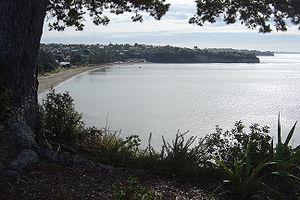
Browns Bay est une banlieue de la cité d’Auckland, située dans le secteur de l’East Coast Bays dans l’Île du Nord de la Nouvelle-Zélande.